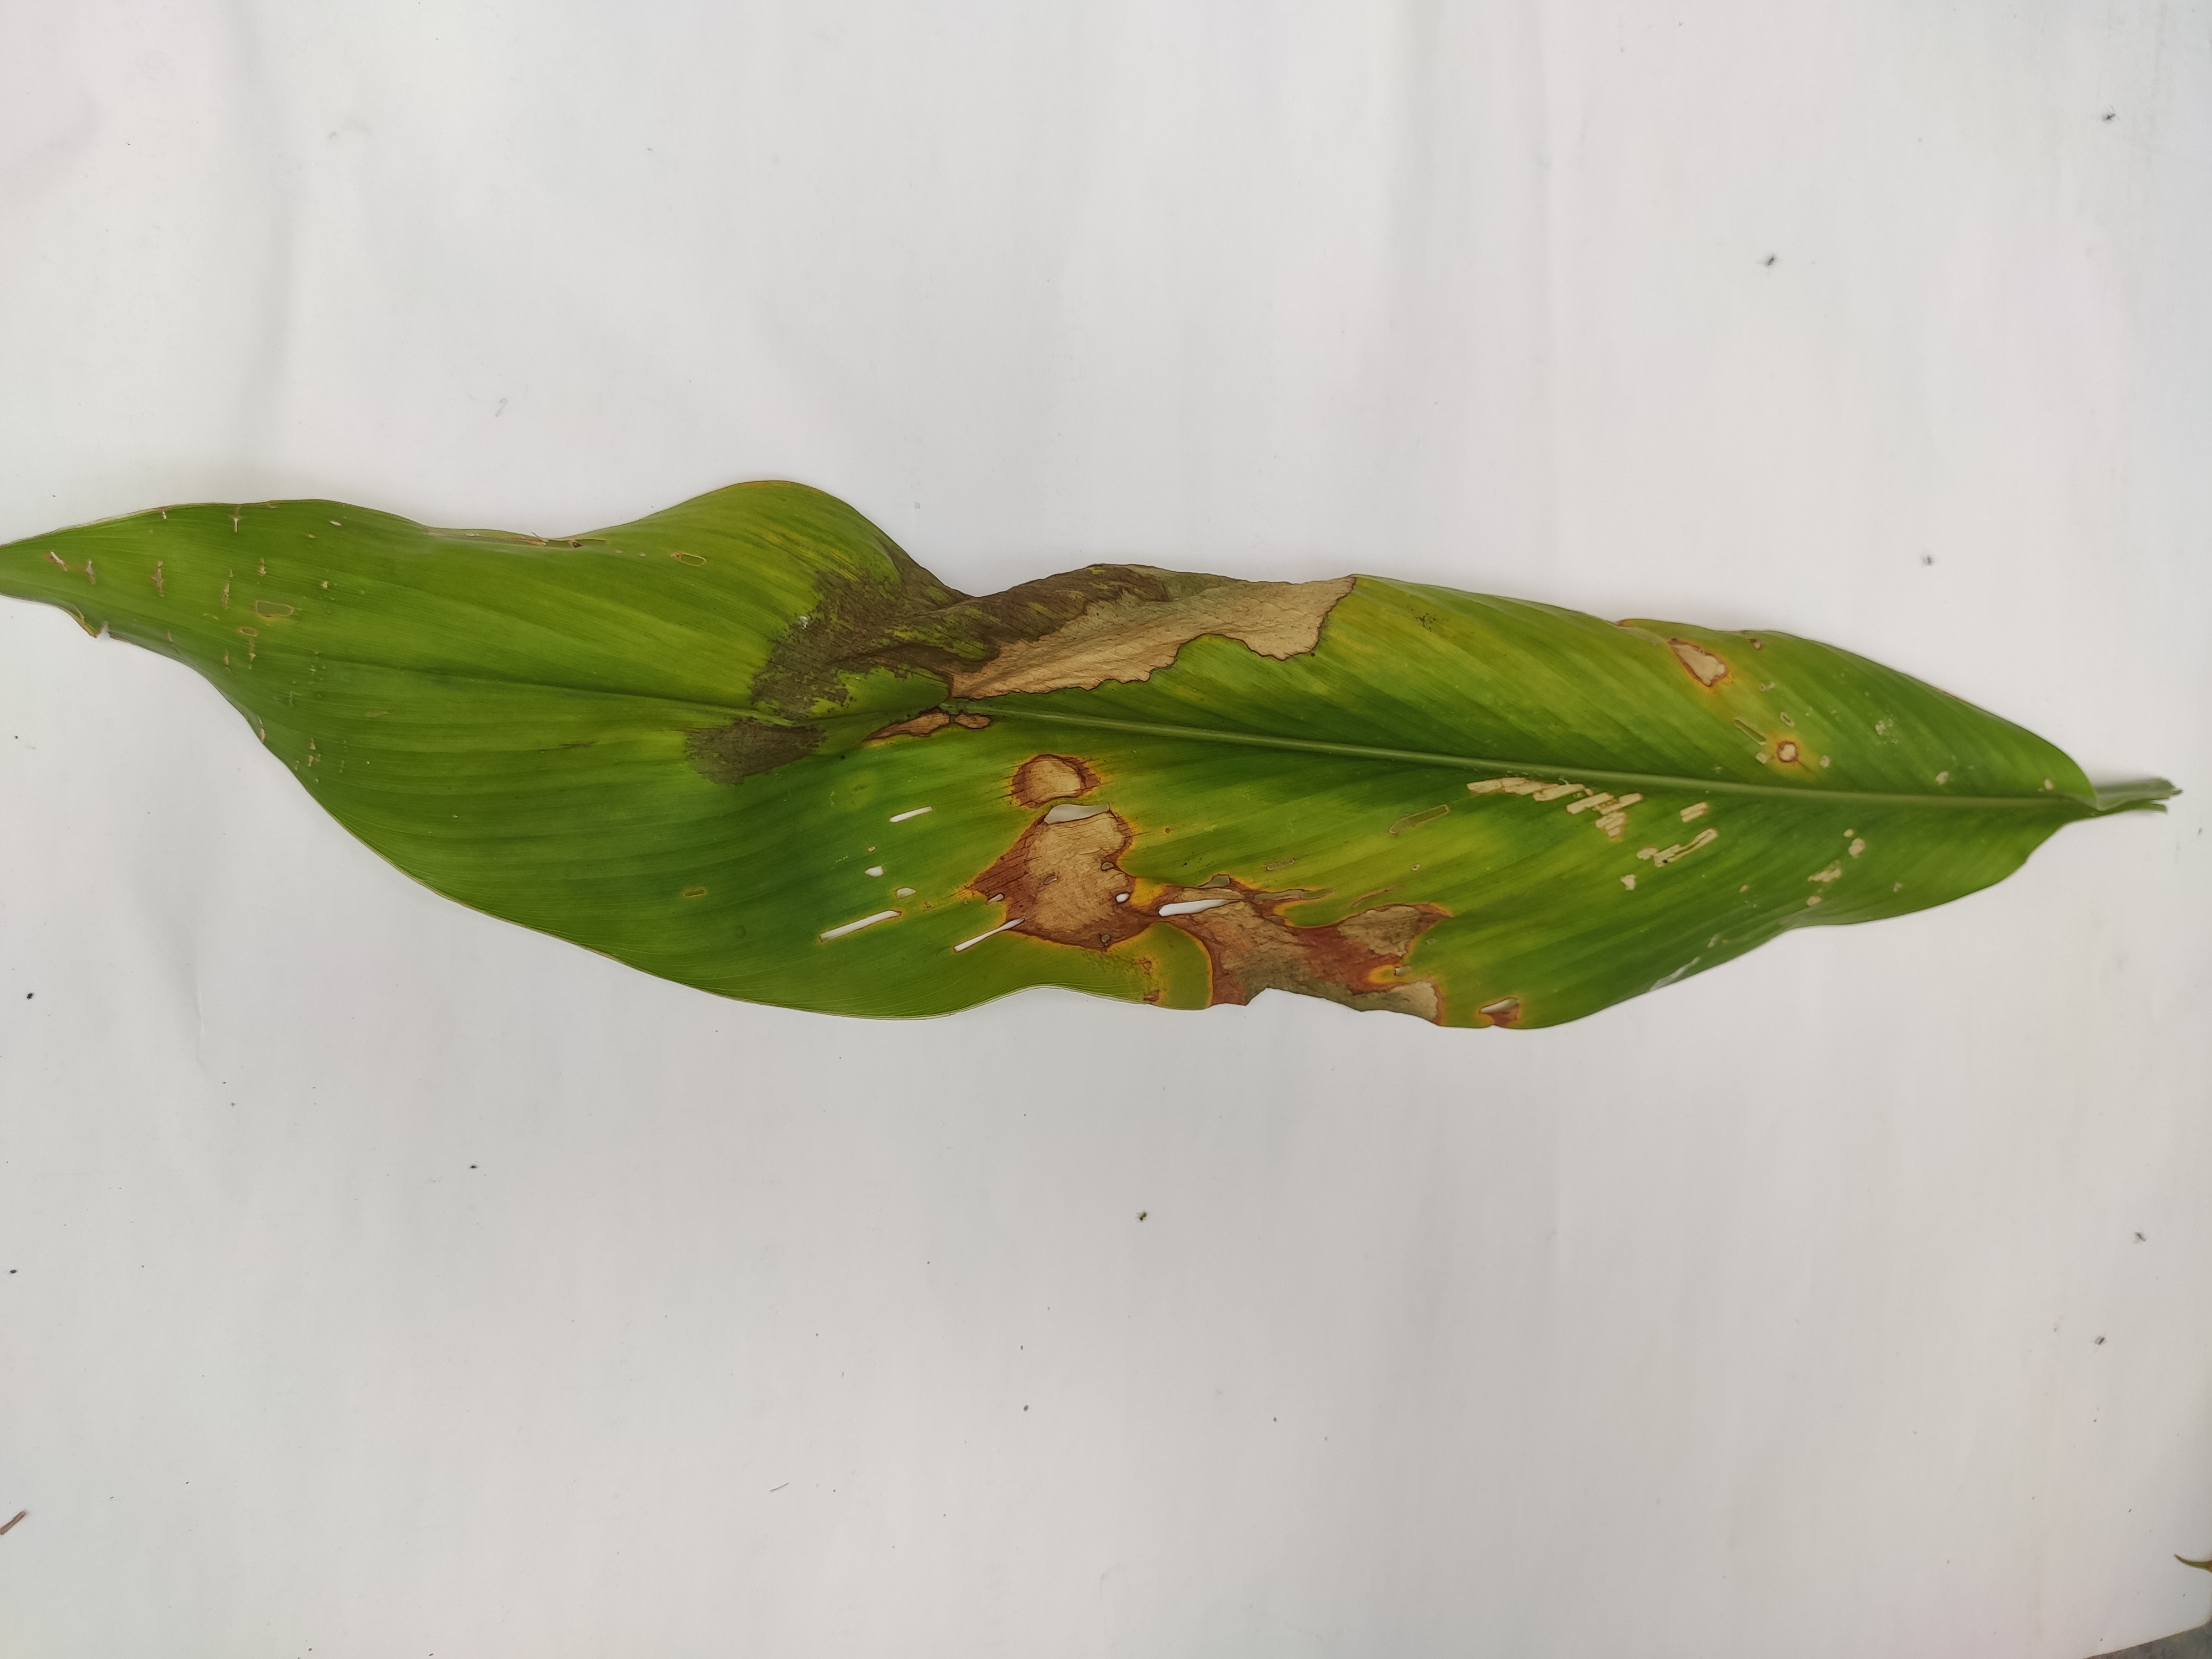
Label: Blotch